Philadelphia Union

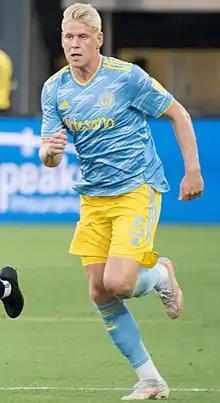
Jakob Glesnes during a May 2021 match is shown wearing the club's light blue away kit

The Union were unable to build on their 2016 success, finishing with the same record but still missing the playoffs in 2017. Despite failing to make the playoffs, Curtin was announced to retain his head coach position for the 2018 season.